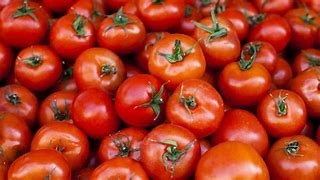
Label: tomato